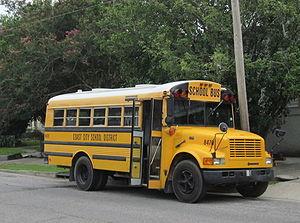
Green Lantern est un film de super-héros américain sorti en 2011, produit et distribué par Warner Bros., et réalisé par Martin Campbell sur un scénario de Greg Berlanti, Michael Goldenberg, Michael Green et Marc Guggenheim. Le film est basé d'après les personnages créés par Bill Finger et Martin Nodell, et met en scène Ryan Reynolds dans le rôle principal de Hal Jordan/Green Lantern, avec également Blake Lively, Peter Sarsgaard, Mark Strong et Tim Robbins.